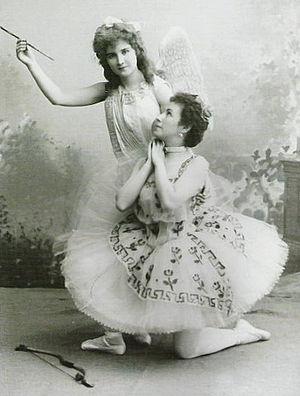
Michel-Victor-Marius-Alphonse Petipa, né le 11 mars 1818 à Marseille et mort le 14 juillet 1910 à Gourzouf en Crimée, est un danseur, maître de ballet et chorégraphe français qui vécut en Russie de l'âge de 29 ans jusqu'à sa mort.